Dear Relatives

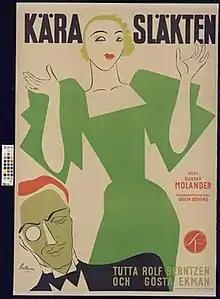

Dear Relatives (Swedish: Kära släkten) is a 1933 Swedish comedy film directed by Gustaf Molander and starring Gösta Ekman, Tutta Rolf and Carl Barcklind. Molander also co-wrote the screenplay with Gösta Stevens. The film was a hit at the box office. It was made at the Råsunda Studios in Stockholm. The film's sets were designed by the art director Arne Åkermark.